Peter Hawker

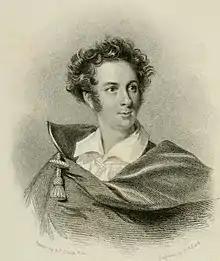
An engraving of Peter Hawker 1814 by H. Adlard, from a portrait by Alfred Edward Chalon

Colonel Peter Hawker (24 November 1786 – 7 August 1853) was a celebrated diarist and author, and a shooting sportsman accounted one of the "great shots" of the 19th century. His sporting exploits were widely followed and on occasion considered worth reporting in "The Times".